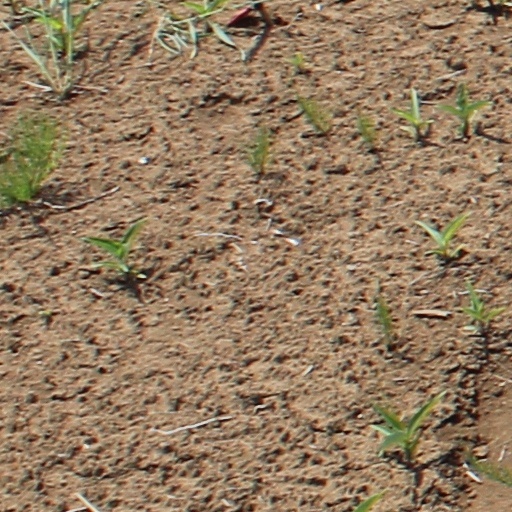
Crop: wheat